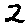
Label: 2